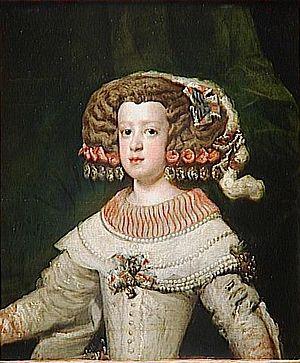
Marie-Thérèse d'Autriche (1638-1683), reine de France
Le musée du Louvre est un musée situé à Paris, en France.